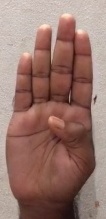
ASL sign: B